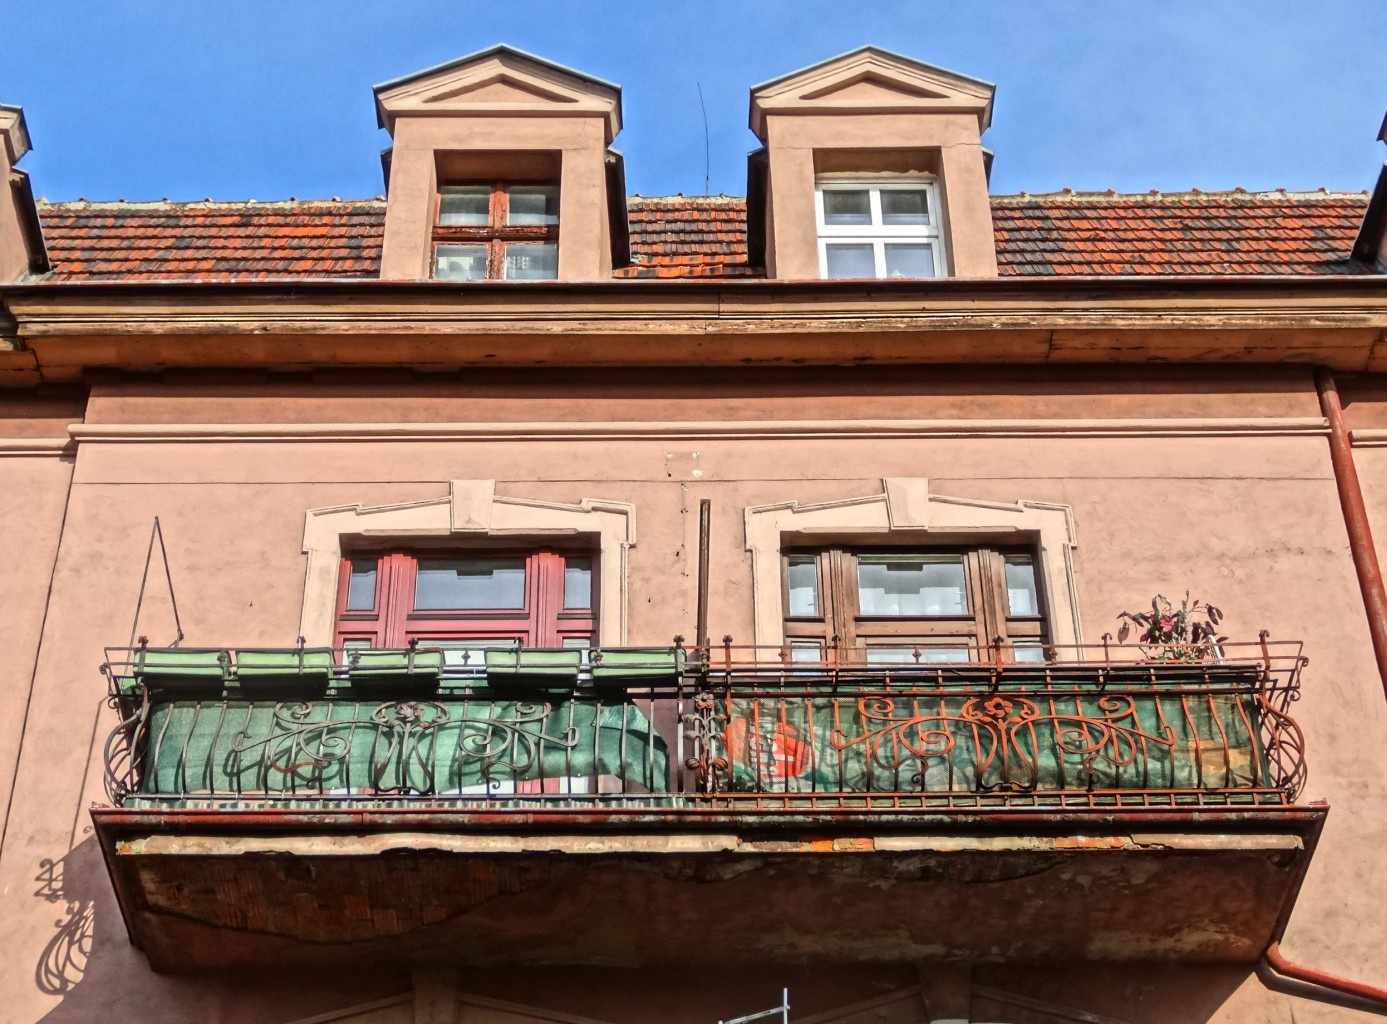
architecture, wood, house, city, travel, balcony, vehicle, facade, exterior, waterway, poland, urban area, bydgoszcz